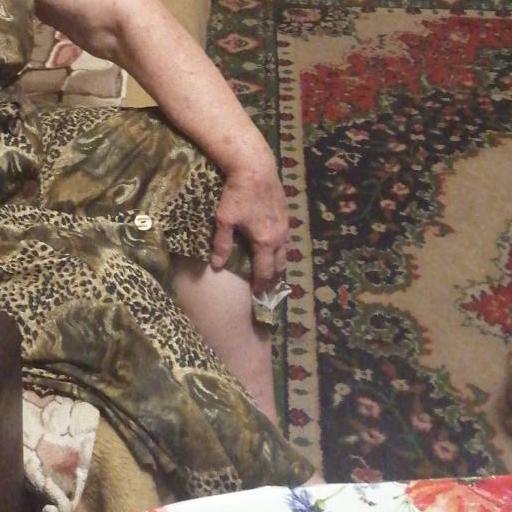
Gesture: no_gesture